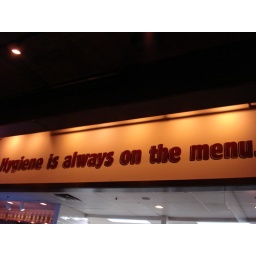
a sign displayed near the kitchen at the seafood restaurant mom and i ate it in mpls.